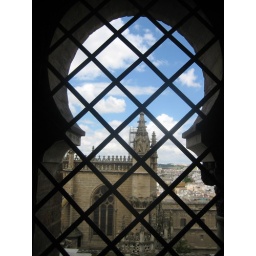
From window in bell tower